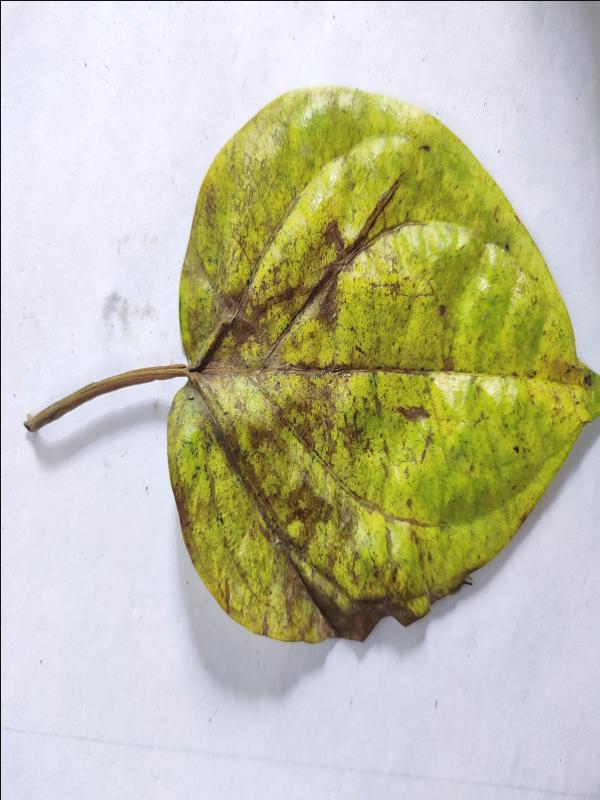
Label: Dried_Leaf